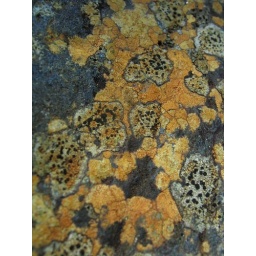
found on a large rock in a river